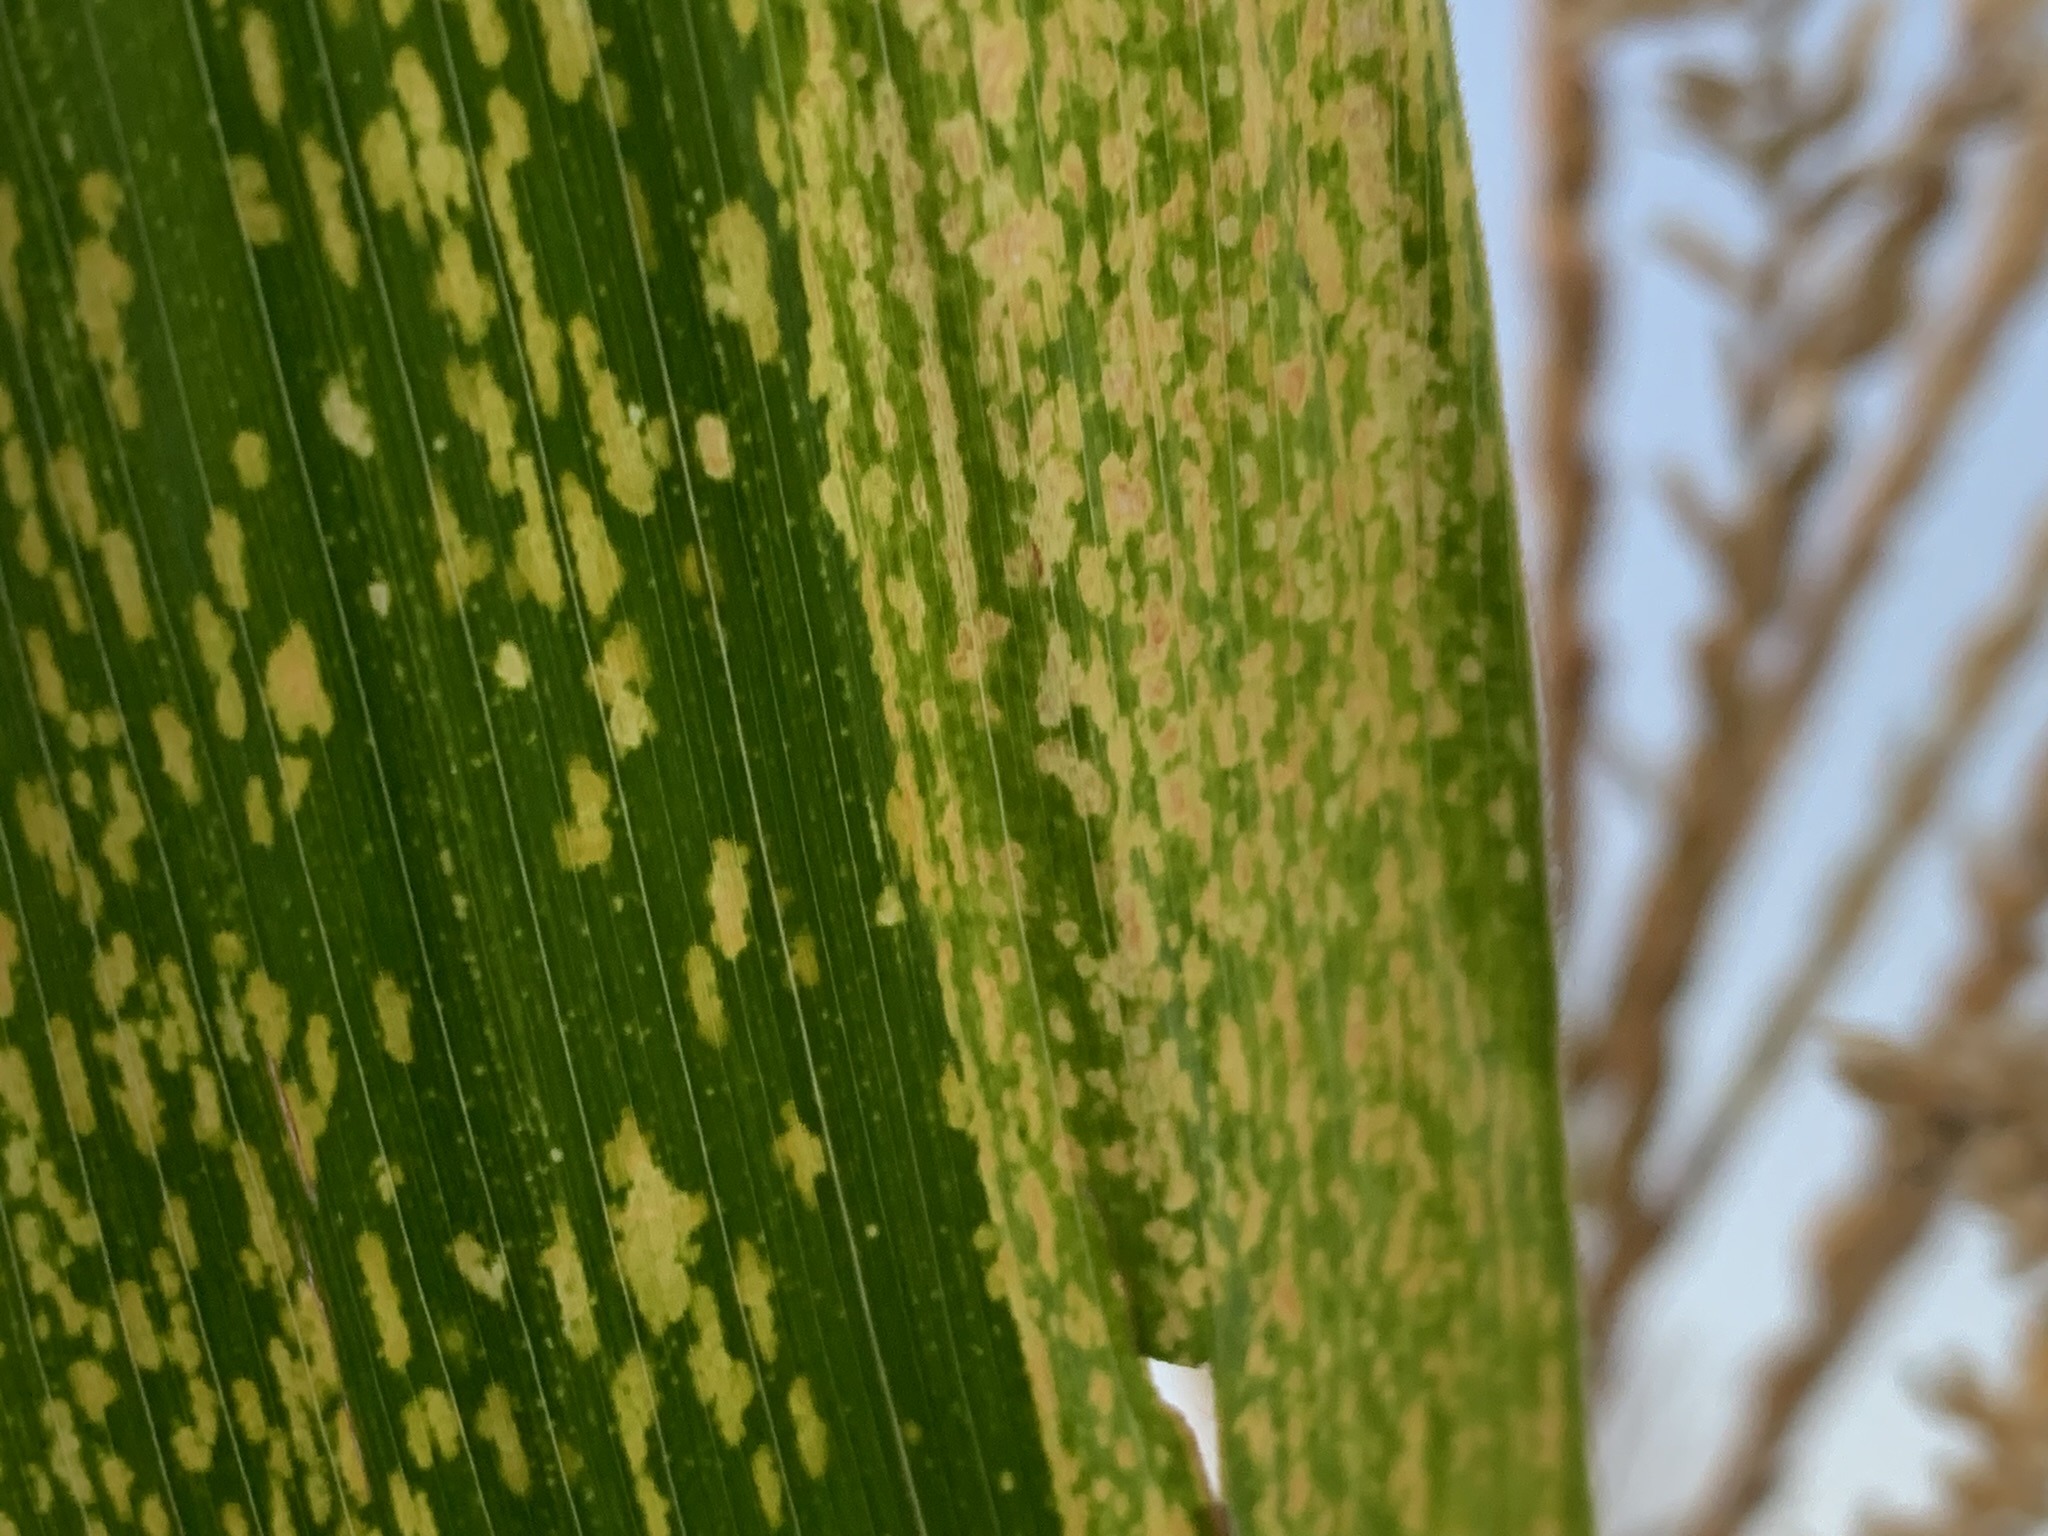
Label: MLN